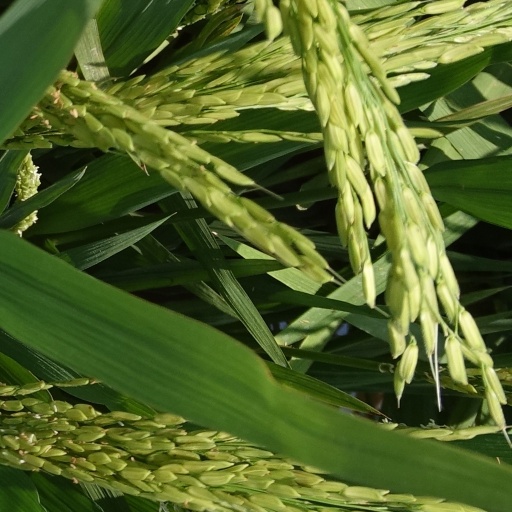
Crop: rice